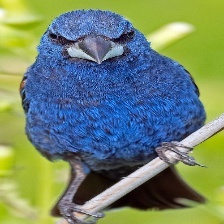
Species: BLUE GROSBEAK
Scientific name: PASSERINA CAERULEA